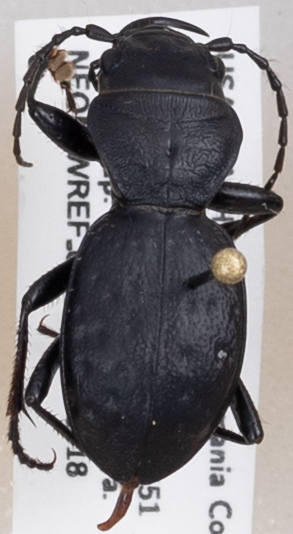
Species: Omus dejeanii
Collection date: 2019-06-18
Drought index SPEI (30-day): -0.932
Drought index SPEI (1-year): -2.09
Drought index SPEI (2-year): -2.09